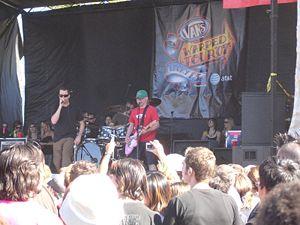
The Vandals est un groupe de punk rock américain, originaire de Huntington Beach, en Californie. Il est formé en 1980 par le guitariste Jan Nils Ackermann. La composition du groupe a beaucoup changé pendant les neuf premières années du groupe : Dave Quackenbush, chanteur du groupe depuis 1985 ; le batteur Josh Freese en 1989 ; Warren Fitzgerald et Joe Escalante ; Escalante, passé de batteur à guitariste ou bassiste, est le seul membre initial.
Le Vans Warped Tour ou Warped Tour est un festival musical et de sport extrêmes. La tournée se tient dans différents endroits à travers tous les États-Unis et même dans quelques villes au Canada. La marque de skateboard et BMX Vans sponsorise l'événement depuis 1995. La tournée commença au départ comme une scène pour le punk rock mais depuis la tournée s'ouvre sur différents genres de rock et de métal.